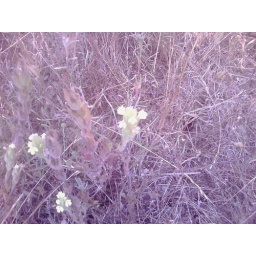
yellowish white flowers taken in Rosendin Park, Morgan Hill, CA